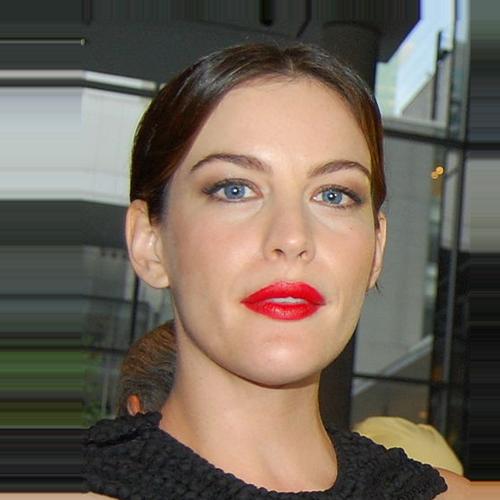
Age: 29